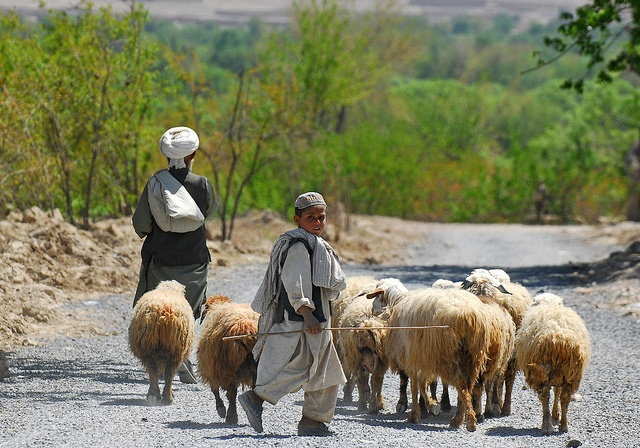
A couple of people leading a herd of sheep down a road.
A young boy is helping heard a group of sheep.
two people walking with a group of sheep.
Two boys coax a small herd of sheep down a dirt road.
An adult and child shepherd herding sheep on a road